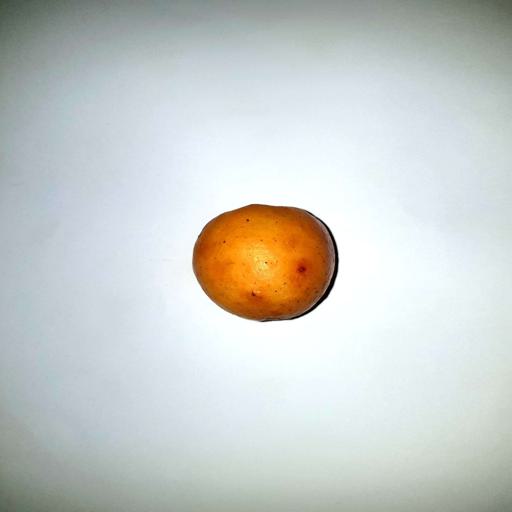
Label: healthy